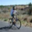
Label: bicycle